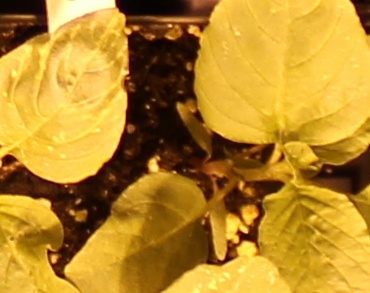
Label: Redroot Pigweed